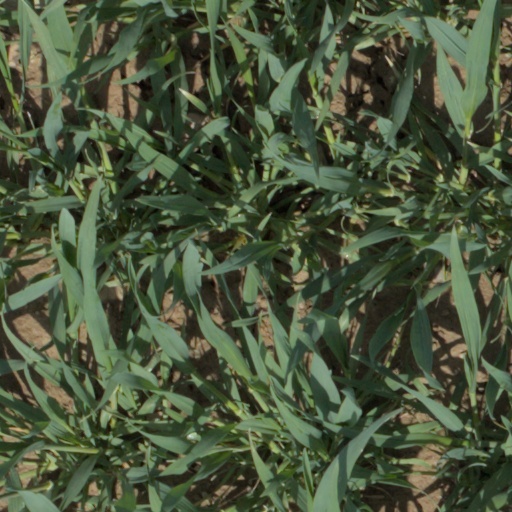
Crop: wheat